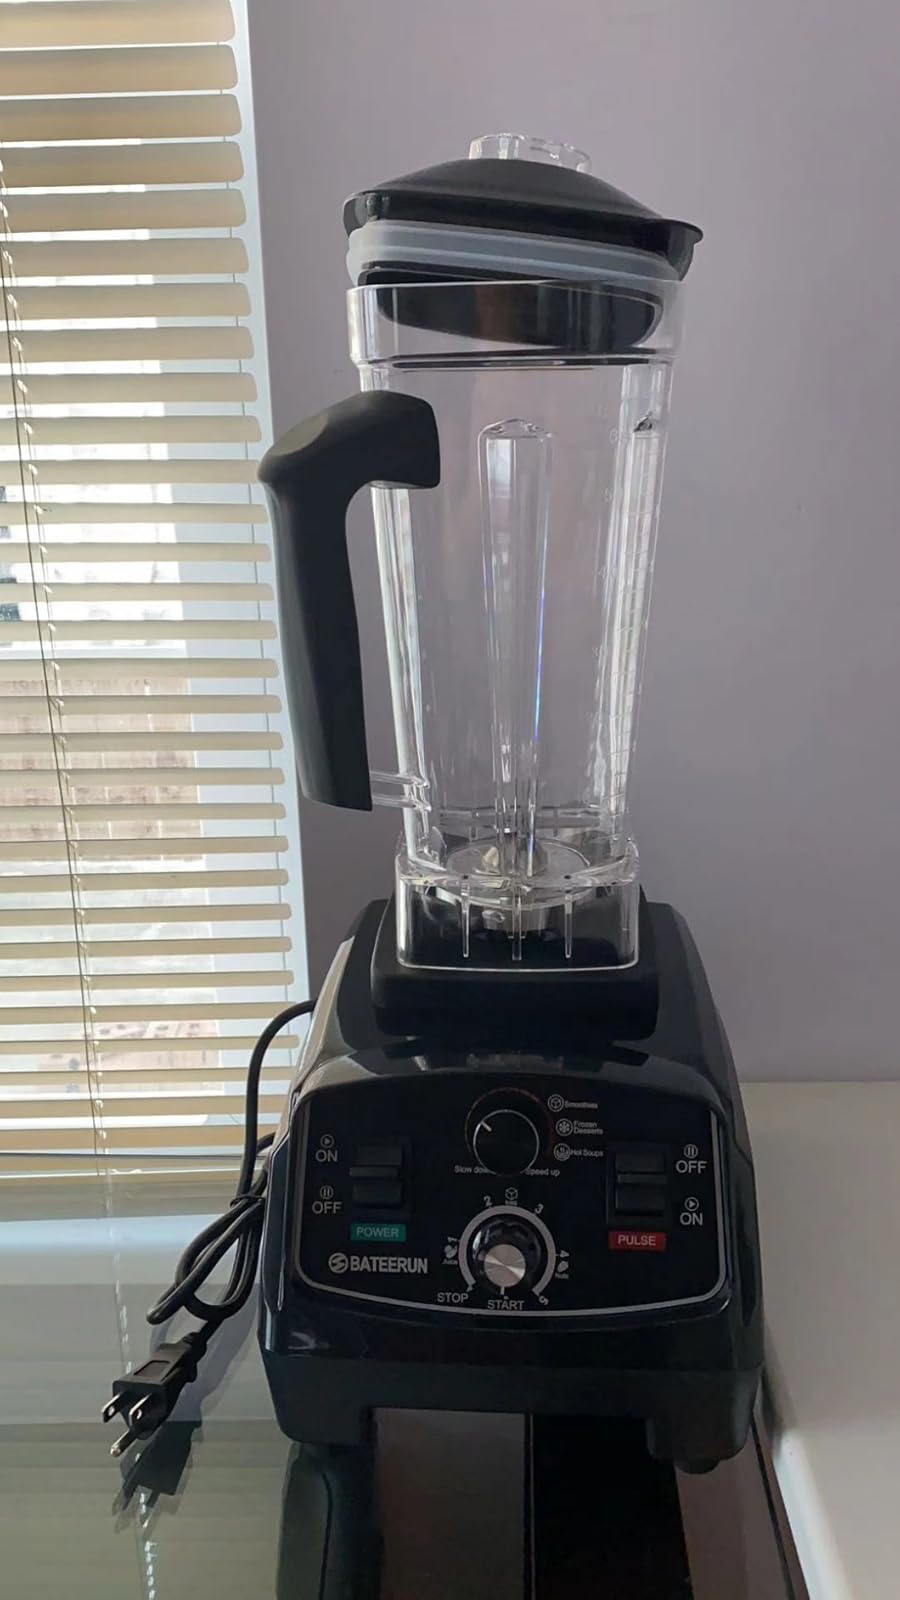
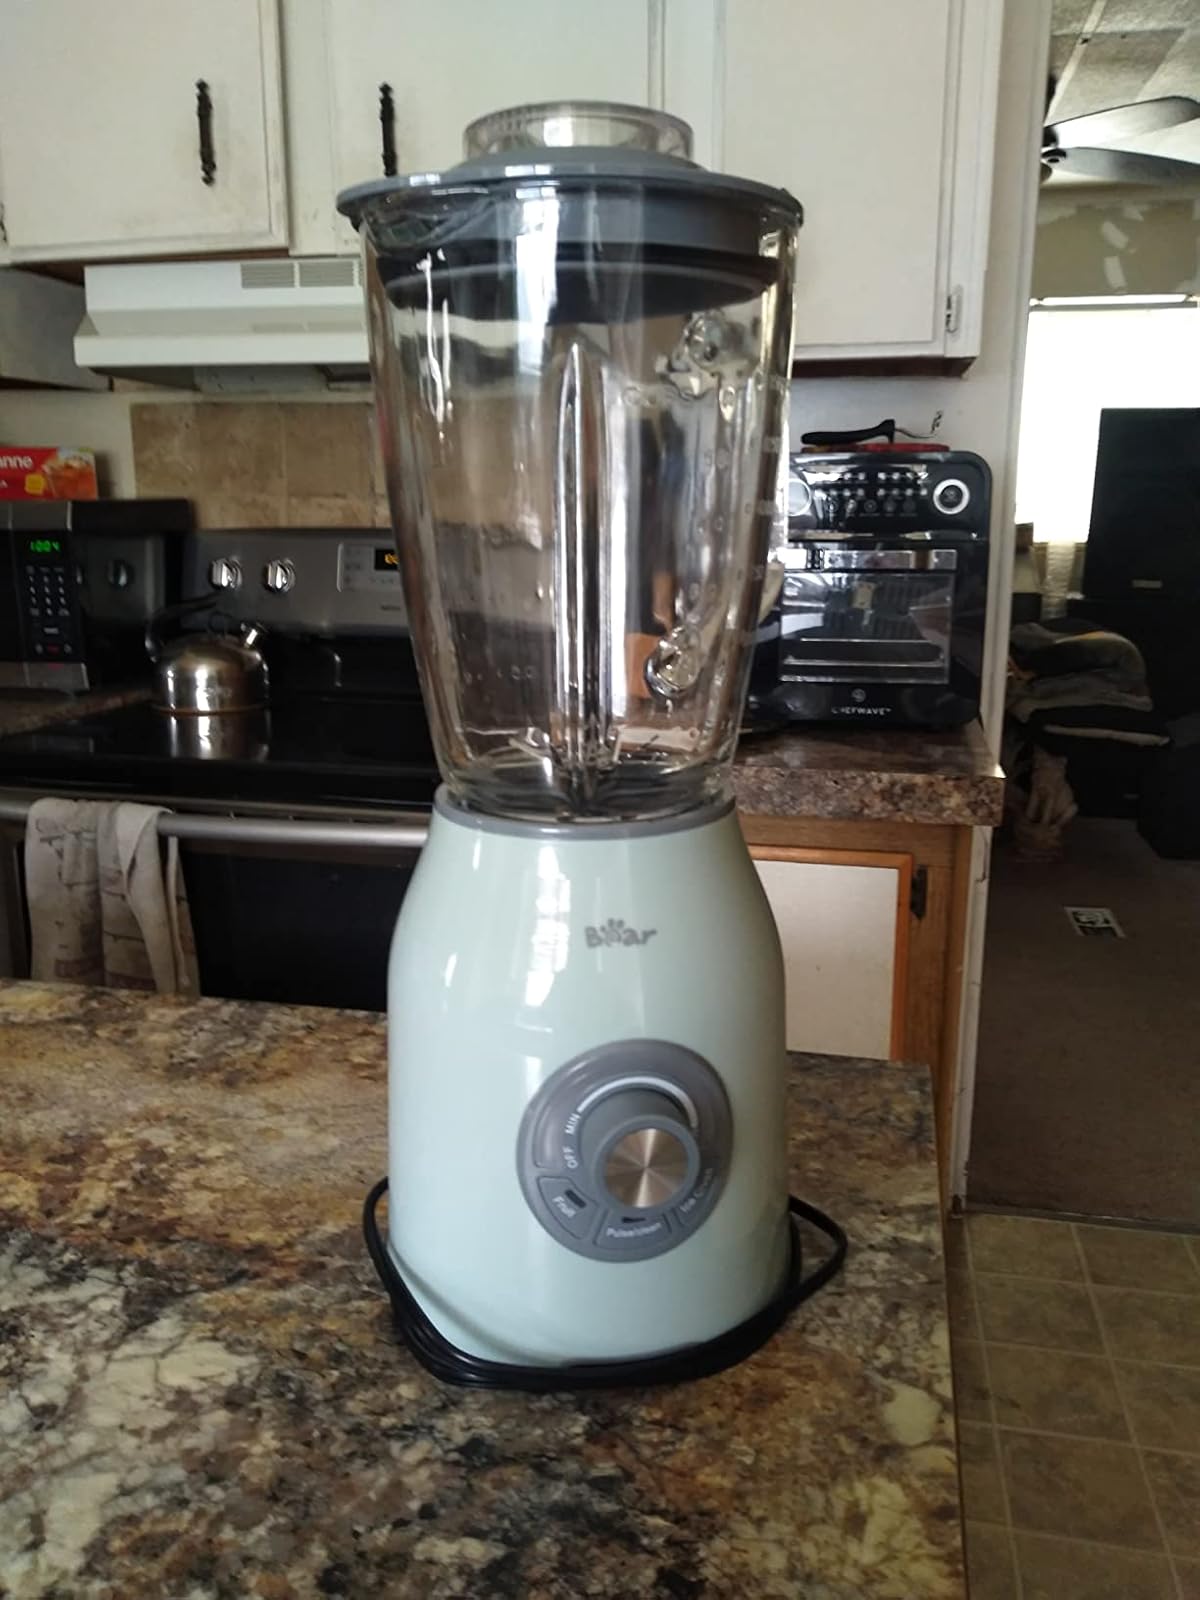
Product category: items_blender
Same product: no